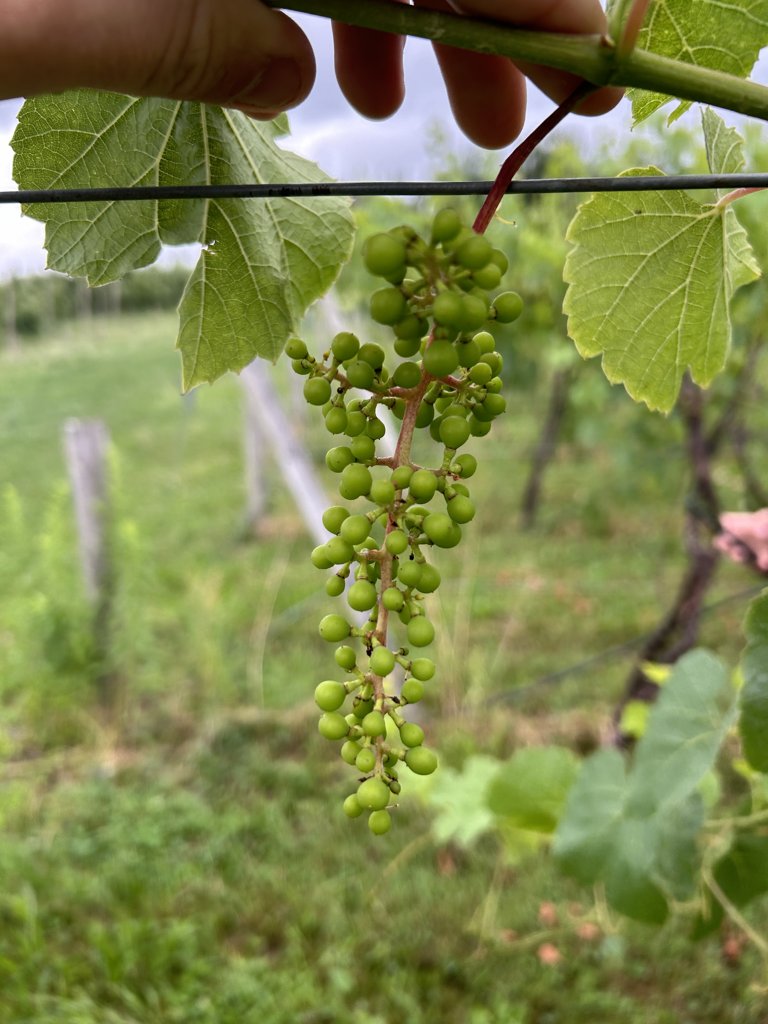
Berries visible: 106
Grape clusters: 1